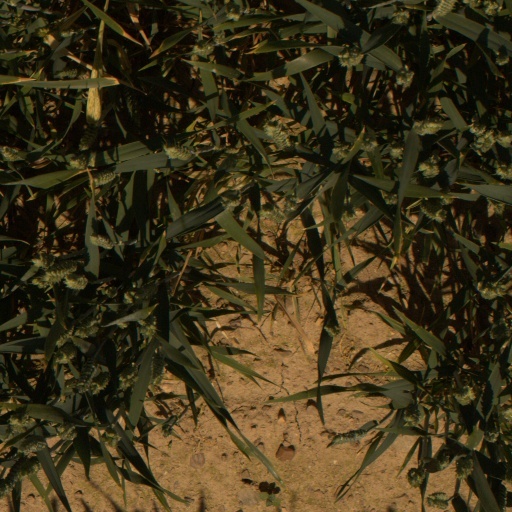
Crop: wheat